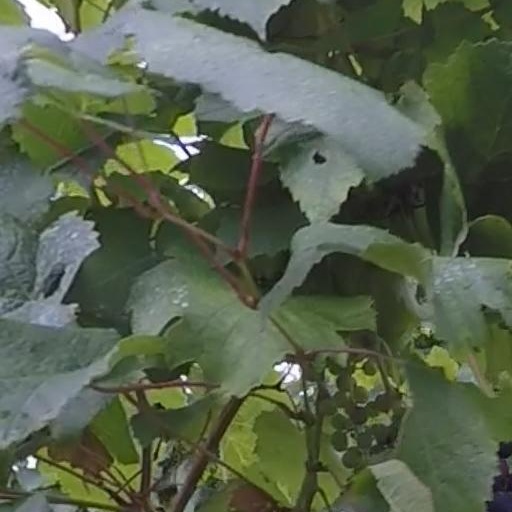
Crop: grape